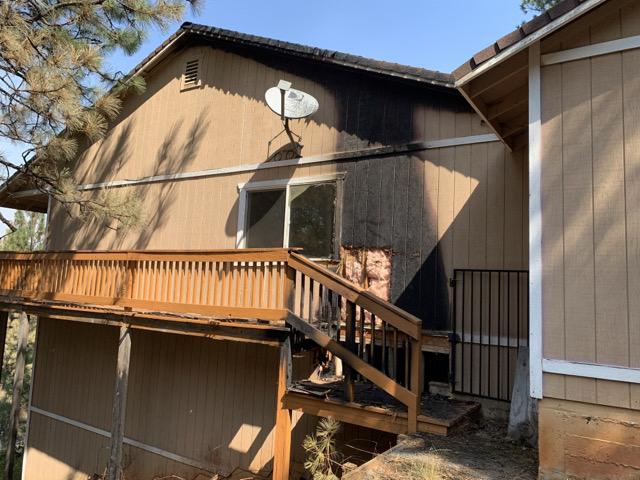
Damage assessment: minor